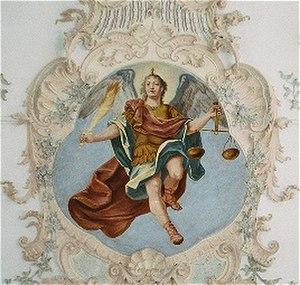
L'église Saint-Laurent-et-Sainte-Élisabeth est une église paroissiale catholique d'Aulzhausen en Souabe dépendant du diocèse d'Augsbourg. Elle est réputée pour son intérieur baroque.